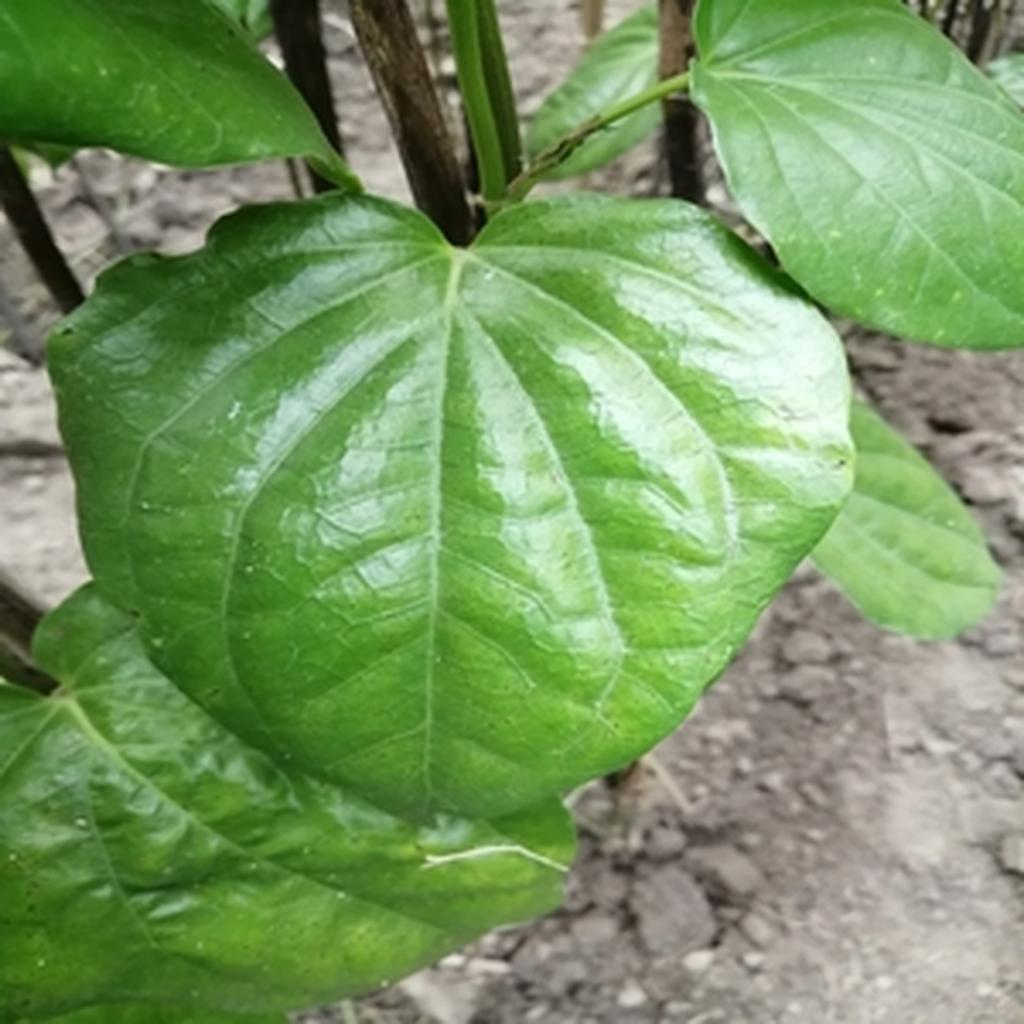
Label: Healthy_Leaf